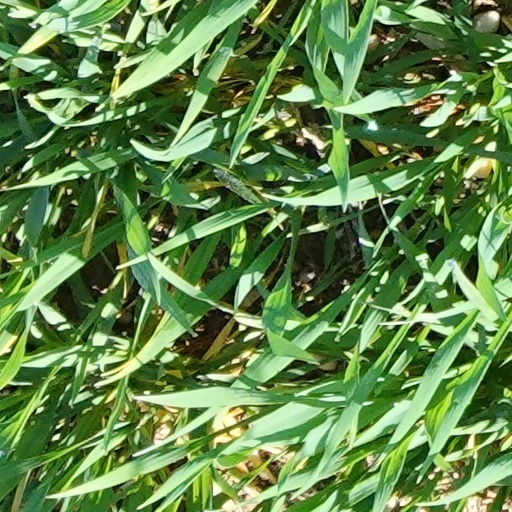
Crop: wheat